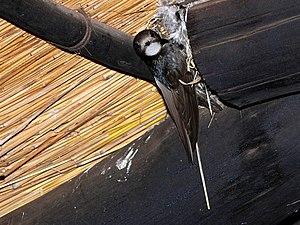
Le Martinet cafre est une espèce de martinets, oiseaux de la famille des Apodidés.